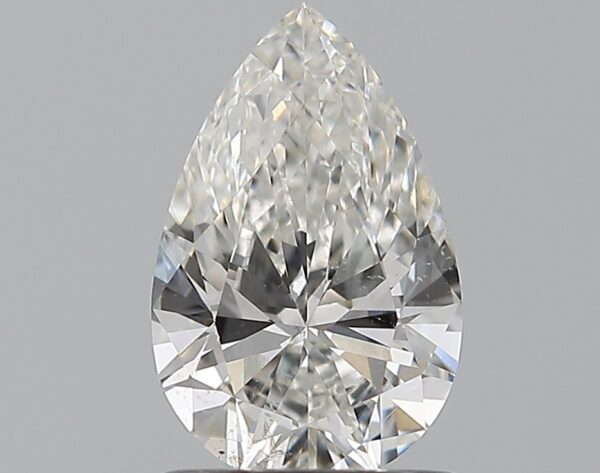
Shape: pear
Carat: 0.92
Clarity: SI1
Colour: G
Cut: EX
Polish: EX
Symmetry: EX
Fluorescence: N
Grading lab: GIA
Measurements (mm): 8.68 x 5.57 x 3.29